Johann Eustach von Westernach

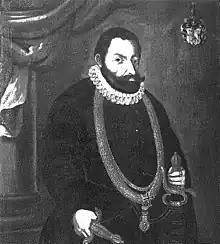
1596 painting of Johann Eustach

Johann Eustach von Westernach (December 16, 1545 – October 25, 1627) was the 44th Grandmaster of the Teutonic Order, reigning from 1625 to 1627.